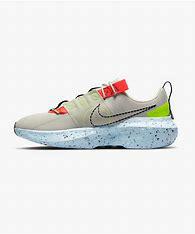
Brand: Nike
Model: Crater Impact